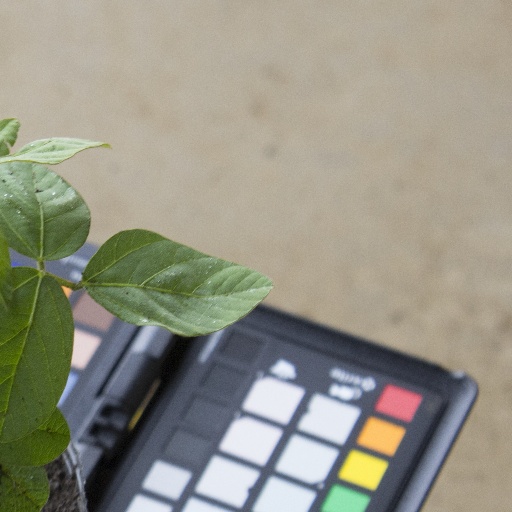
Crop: soybean